Ben Hebard Fuller

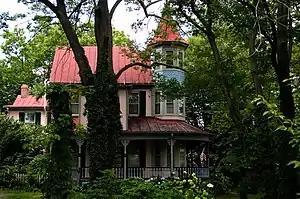
Intermittent home of Maj. Gen. Ben H. Fuller, in Hamilton, Virginia, 46 miles west of Washington, D.C.

From November 1920 to July 1922, he served on the staff of the Naval War College, Newport, and from July 1922 to January 1923, commanded the Marine Corps Schools, Quantico, Virginia. In January 1924, he assumed command of the 1st Brigade of Marines in the Republic of Haiti, with headquarters at Port-au-Prince, and served in this capacity until December 8, 1925.